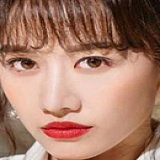
ca sĩ Hari Won